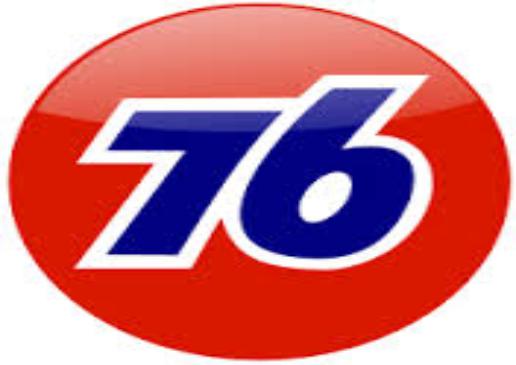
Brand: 76
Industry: Clothes